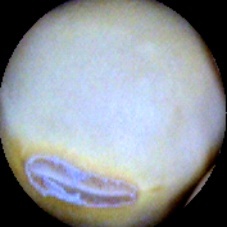
Label: Intact